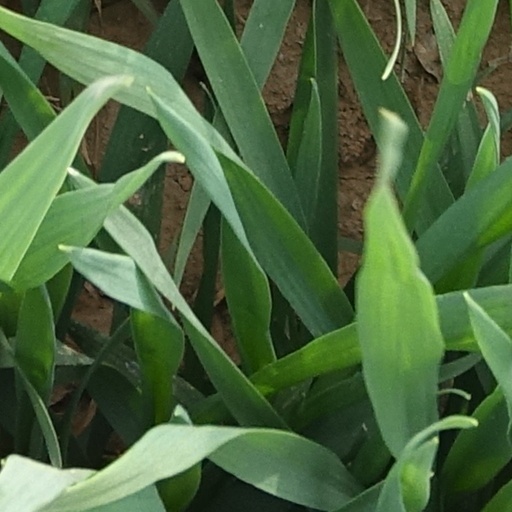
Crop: wheat